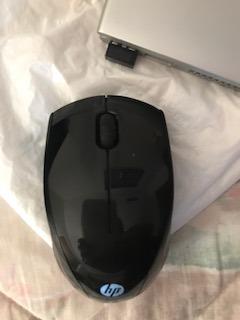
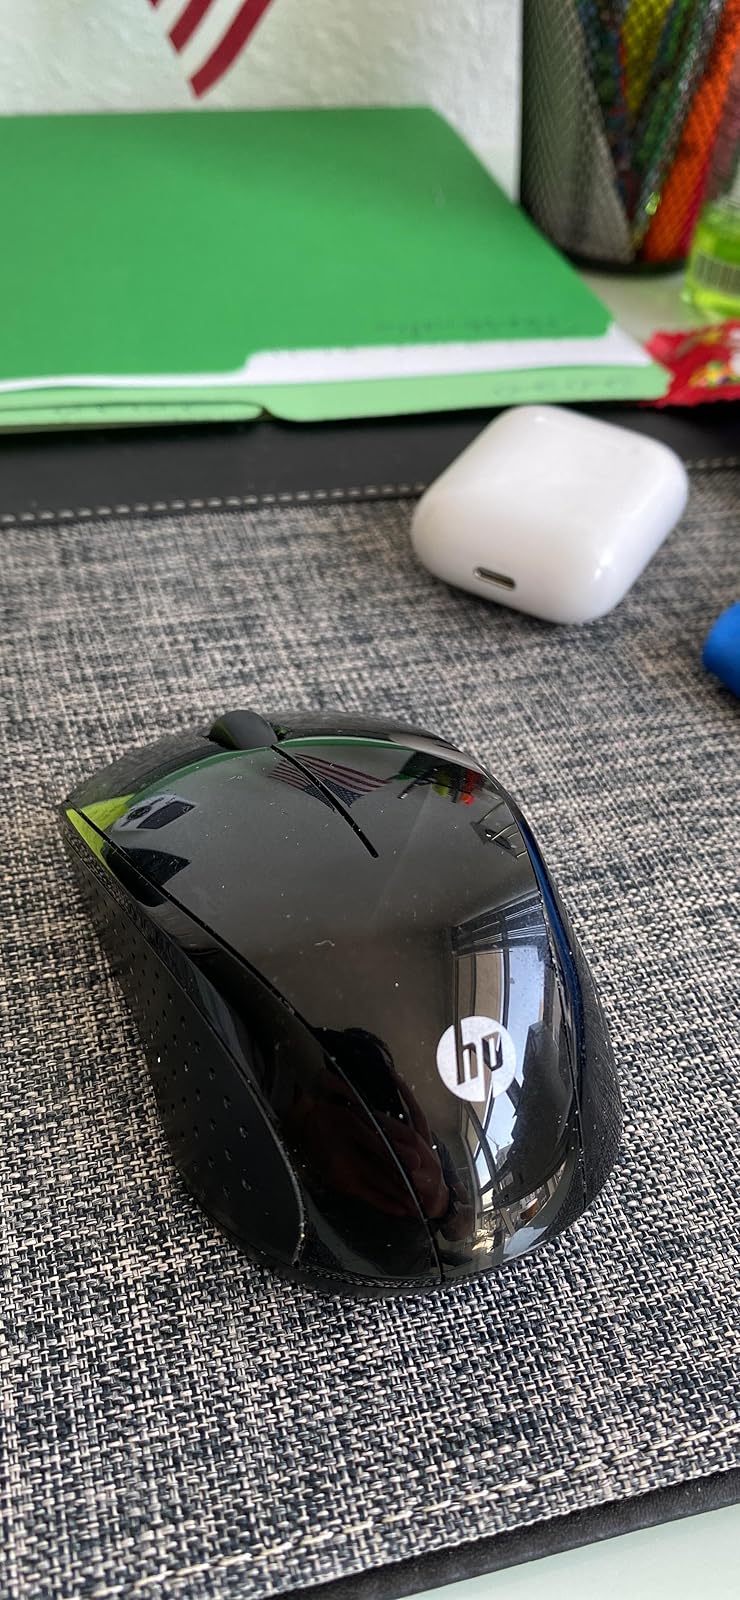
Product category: mouse
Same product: yes